Ros (river)

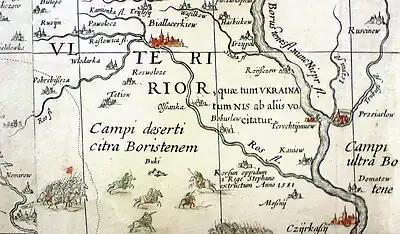
Ros river on a map from the mid-1600s.

The Ros is a river in Ukraine, a right tributary of the Dnieper. The Ros finds its source in the village of Ordyntsi in Pohrebyshche Raion, Vinnytsia Oblast. It is long, and has a drainage basin of . Larger settlements on the river are Bila Tserkva, Bohuslav, and Korsun-Shevchenkivskyi.